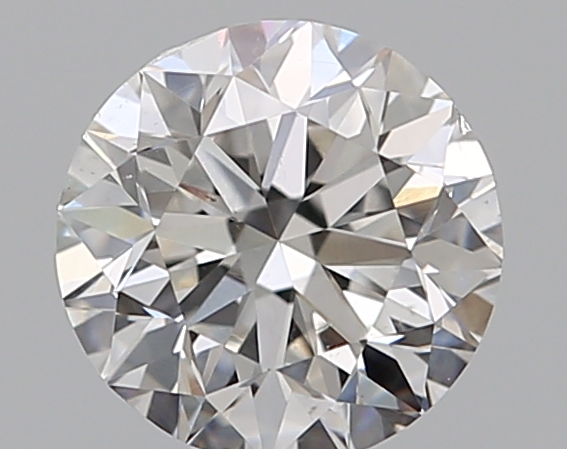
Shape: round
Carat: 0.7
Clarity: VS2
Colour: F
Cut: GD
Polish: EX
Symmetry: VG
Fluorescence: M
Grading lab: GIA
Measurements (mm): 5.5 x 5.56 x 3.58